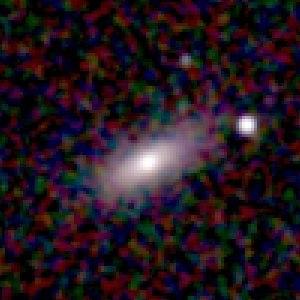
NGC 28 est une galaxie elliptique située dans la constellation du Phénix à environ 429 millions d'années-lumière de la Voie lactée. Elle a été découverte par l'astronome britannique John Herschel en 1834.
NGC 27 est une galaxie spirale située dans la constellation d'Andromède à environ 314 millions d'années-lumière de la Voie lactée. Elle a été découverte par l'astronome américain Lewis Swift en 1884.